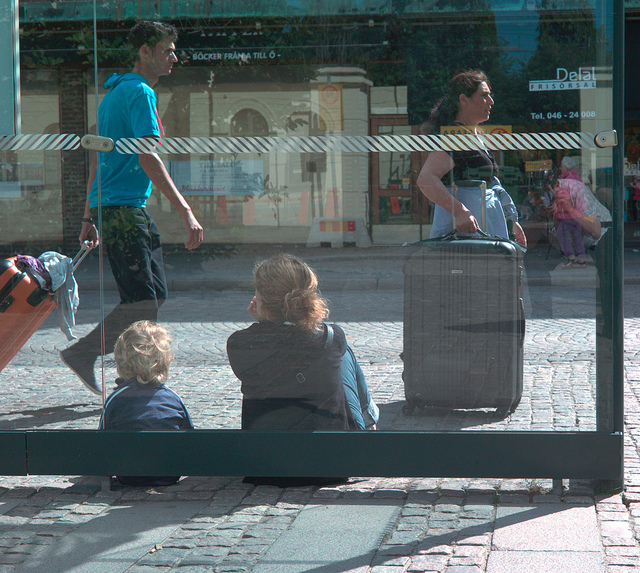
a bunch of people in he middle of a bus stop

a woman and a young boy sitting at a bus stop